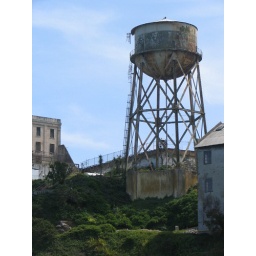
All the water on Alcatraz Island is stored in this tower after being hauled in by ship (even today)